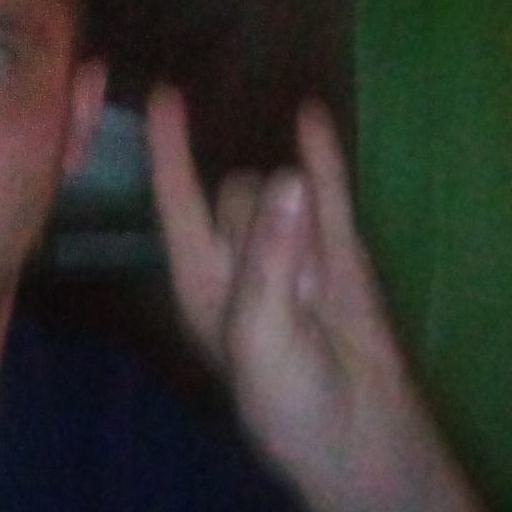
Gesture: rock